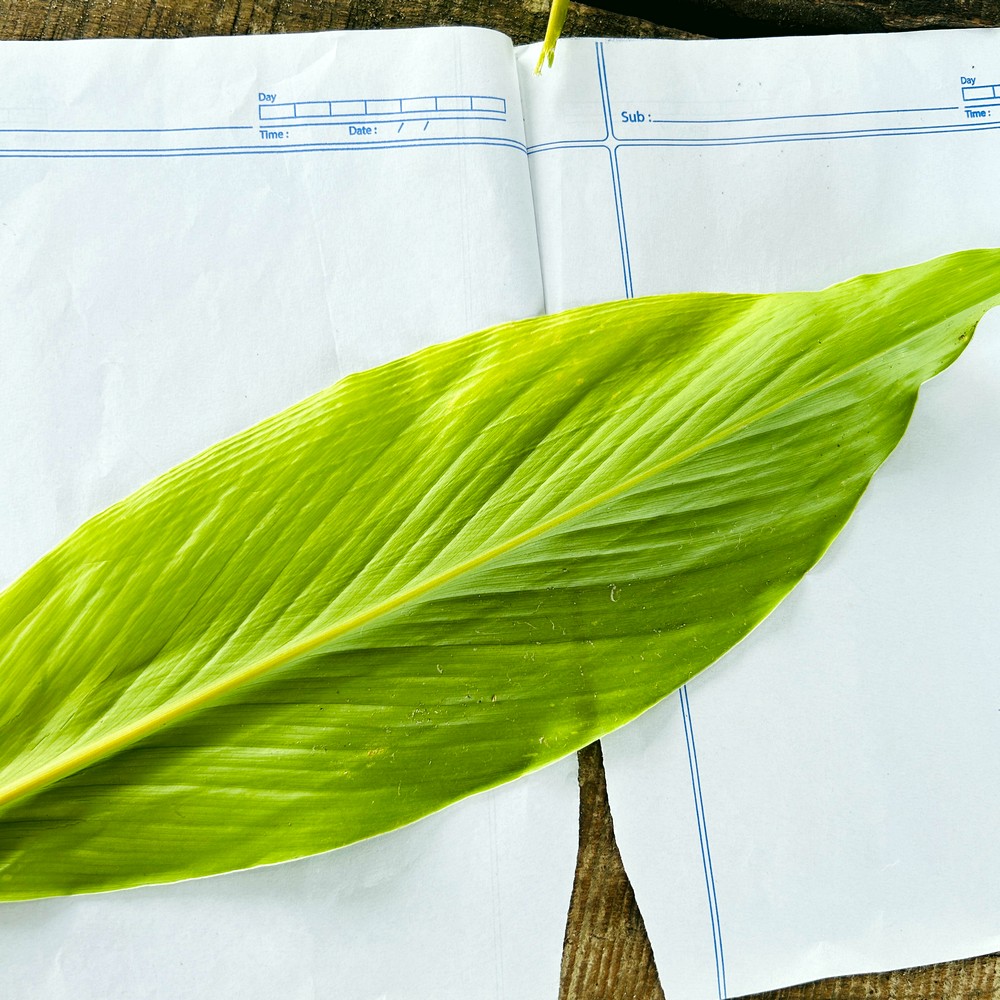
Label: Healthy Leaf